Circle hook

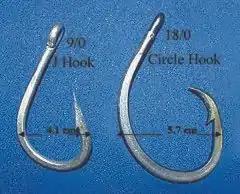
Difference between a traditional J-hook (left) and a circle hook (right)

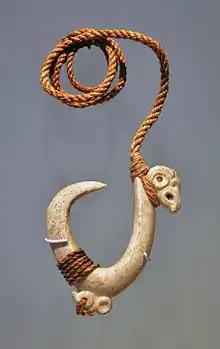
Traditional Māori bone matau, or fishhook. The shape avoids stress concentrations which could break the bone. The hole on the underside is for attaching bait.

A circle hook is a type of fish hook which is sharply curved back in a circular shape. It has become widely used among anglers in recent years because the hook generally catches more fish and is rarely swallowed. Since the circle hook catches the fish on the lips at the corner of its mouth, it usually decreases the mortality rates of released fish as compared to J-hook (like O'Shaughnessy or Octopus hooks) which are often swallowed by the fish, causing damage to the gills or vital organs.